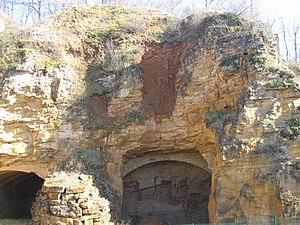
Carrières de Glay/Oncin (Rhône) - gros plan entrée de galeries.
Les carrières d'Oncin, ou de Glay, sont un ancien site d'extraction de pierre de taille, situé sur la commune de St-Germain sur l'Arbresle.
Saint-Germain-sur-l'Arbresle est une ancienne commune française, située dans le département du Rhône et la région Rhône-Alpes. Depuis 2013, elle fait partie de la commune de Saint-Germain-Nuelles.